Tourism in Brittany

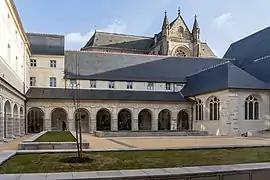
The Convent of the Jacobins in Rennes, Brittany's most recent major business tourism center.

A second generation of seaside resorts developed in Brittany from the 1860s onwards. Driven by a business bourgeoisie seeking to emulate the practices of the aristocracy, they often settled on the outskirts of these first resorts, along the coast (Saint-Lunaire and Saint-Briac from Dinard; Le Pouliguen, La Baule and Pornichet from Le Croisic; Paramé from Saint-Malo). Some of these new resorts grew in importance, even becoming independent communes (Le Pouliguen in 1854 from Batz-sur-Mer, Saint-Pierre-Quiberon in 1856 from Quiberon, La Trinité-sur-Mer in 1864 from Carnac).